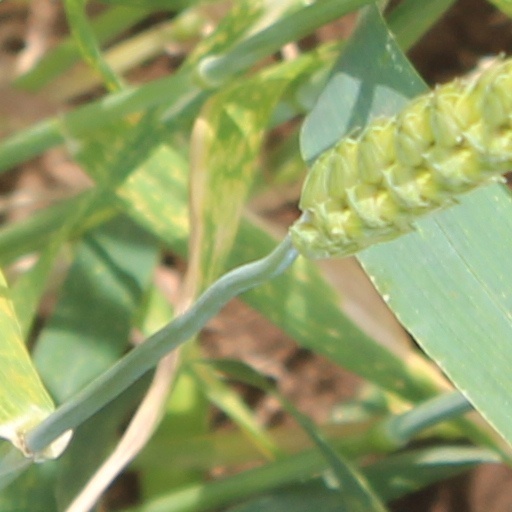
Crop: wheat